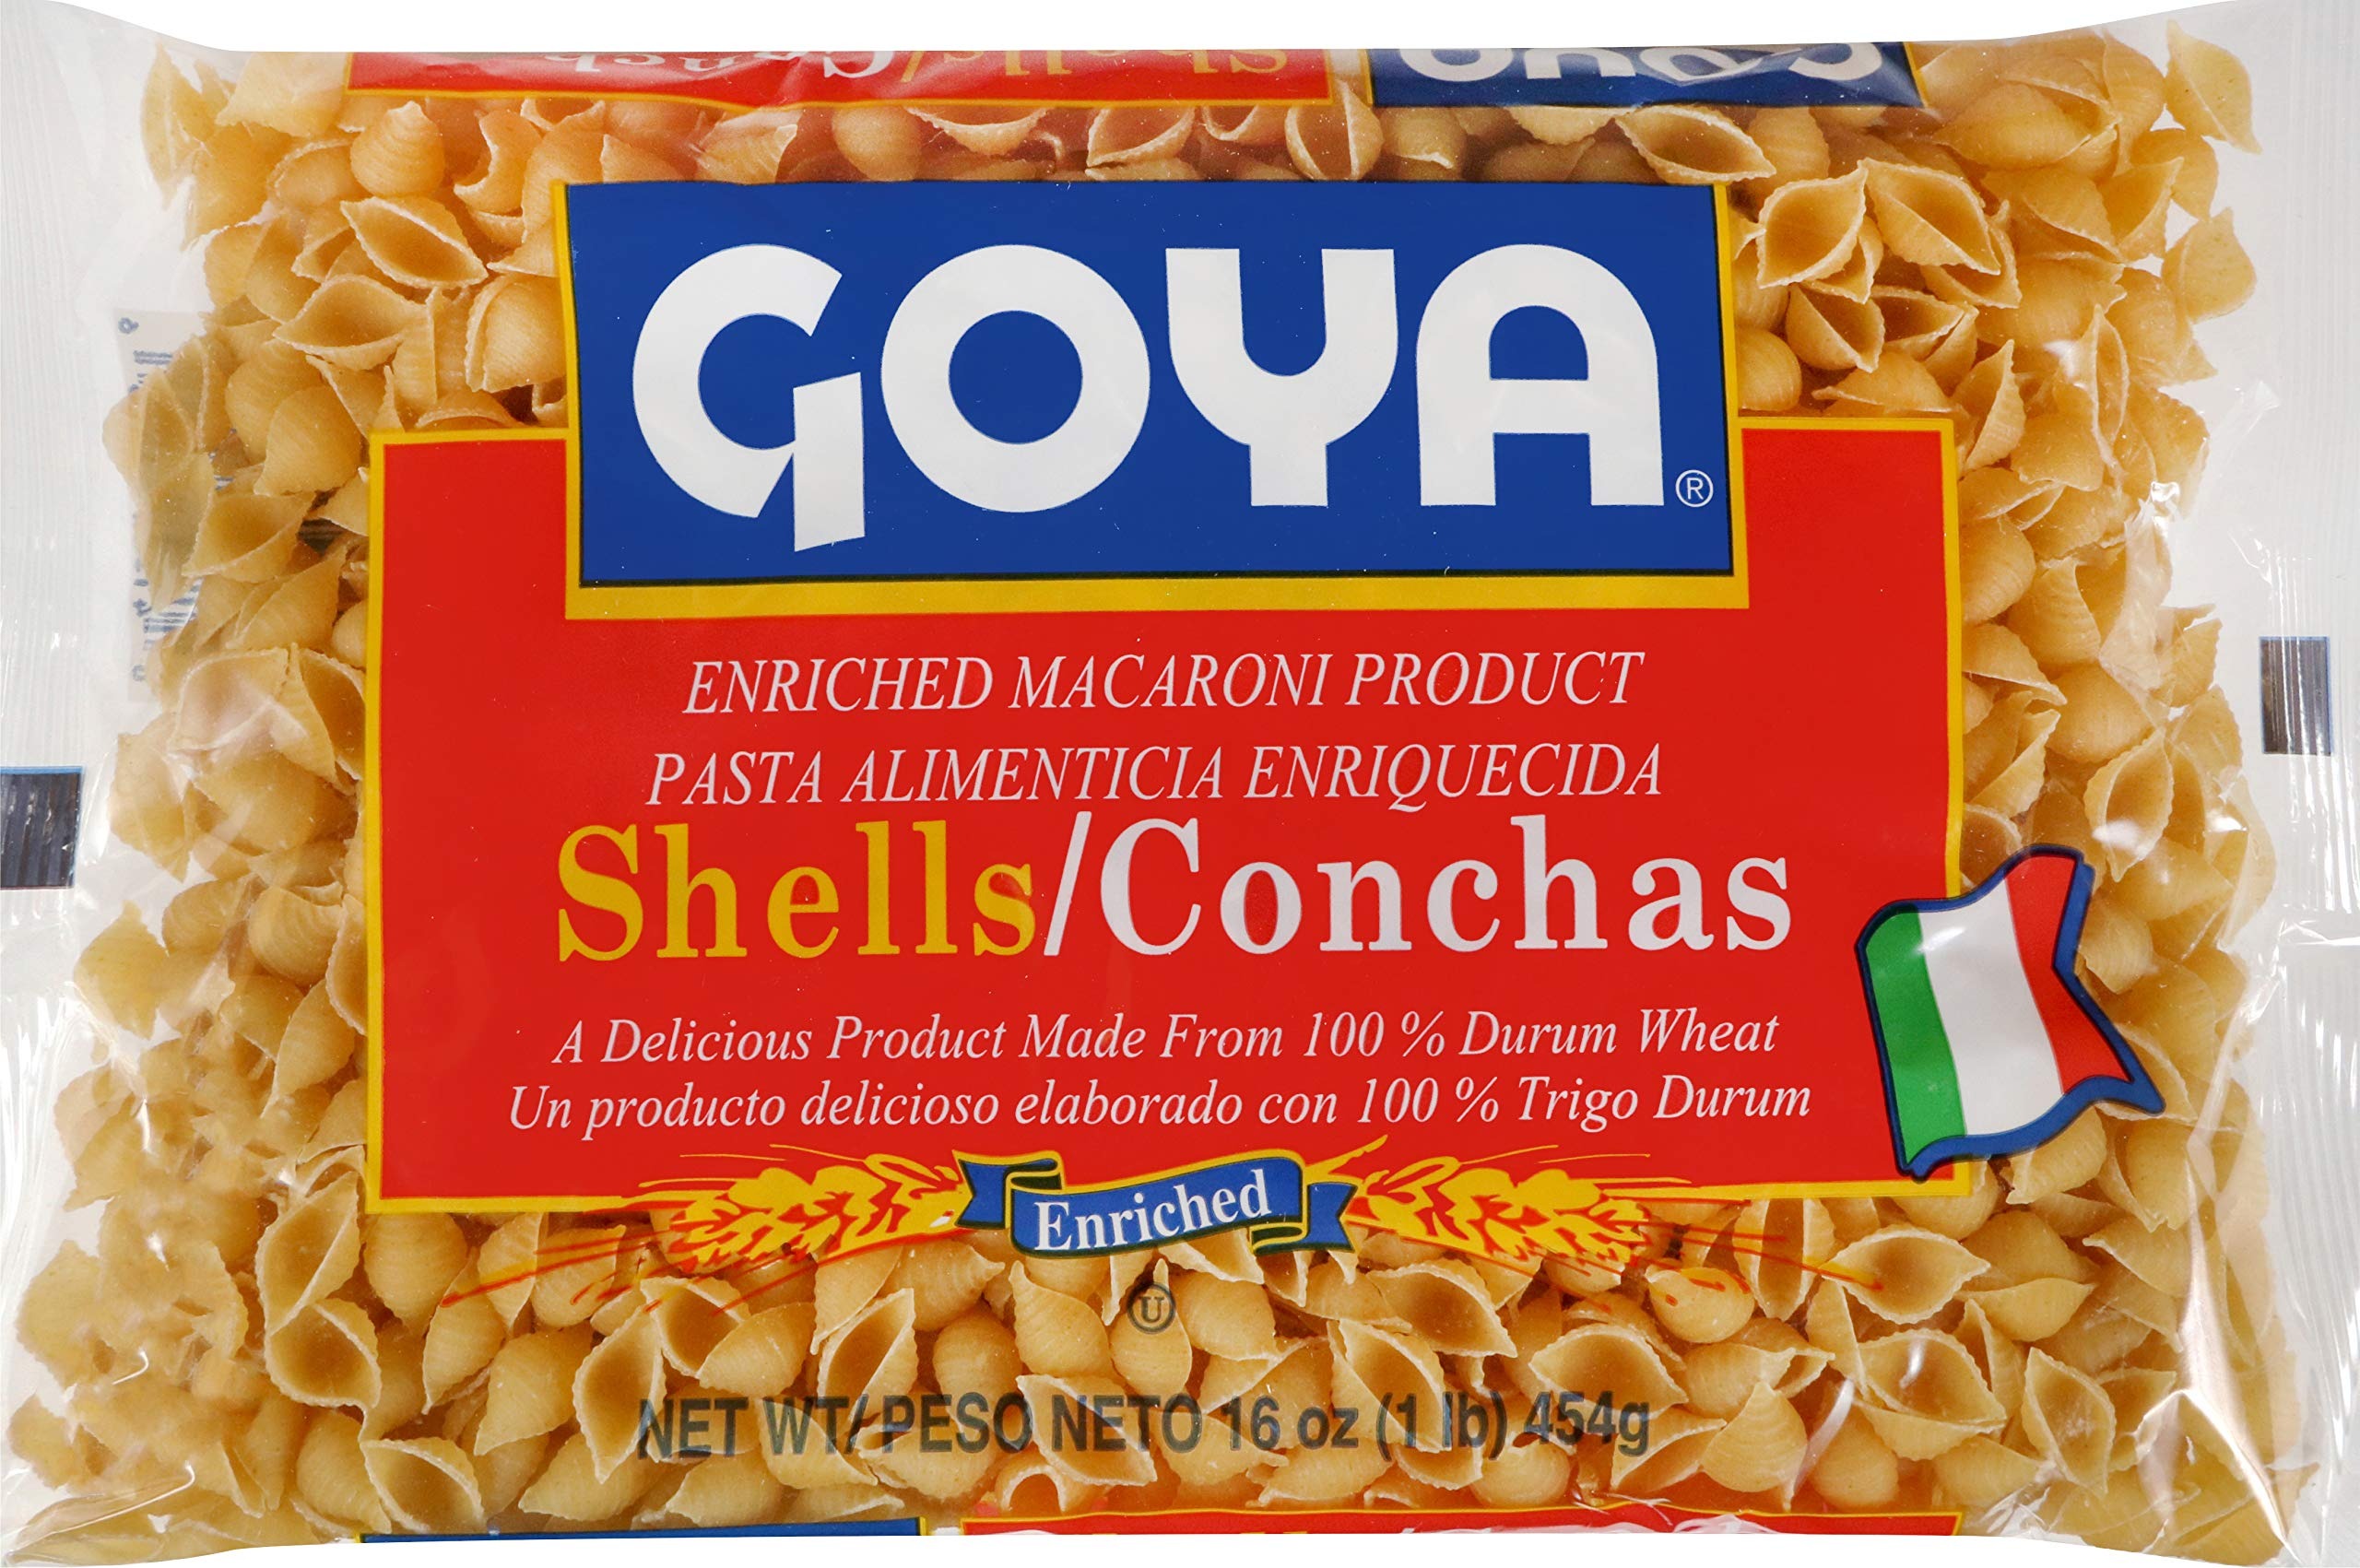
Item Name: Goya Shells Enriched Macaroni, 16 oz
Bullet Point 1: DELICIOUS PASTA | Goya Shells are a delicious product made from 100% durum wheat. Enjoy Goya Shells with your favorite sauce for a great Italian dish anytime.
Bullet Point 2: CONVENIENT & VERSATILE | Enjoy Goya Shells with your favorite sauce for a great Italian dish anytime, perfect for all of your favorite pasta or Latin soup recipes. An enriched Goya pasta product, Goya Shells are sure to become your new pantry staple.
Bullet Point 3: NUTRITIONAL QUALITIES | Low Fat, Saturated Fat Free, Trans Fat Free, Cholesterol Free, Sodium Free
Bullet Point 4: PREMIUM QUALITY | If it's Goya... it has to be good! | ¡Si es Goya... tiene que ser bueno!
Bullet Point 5: ONE 16 OZ BAG | Single unit boxes and multipacks of Goya's exstenive line of Pastas & Noodles available on Amazon, Amazon Fresh and Prime Pantry
Value: 16.0
Unit: Ounce

Price: 4.835